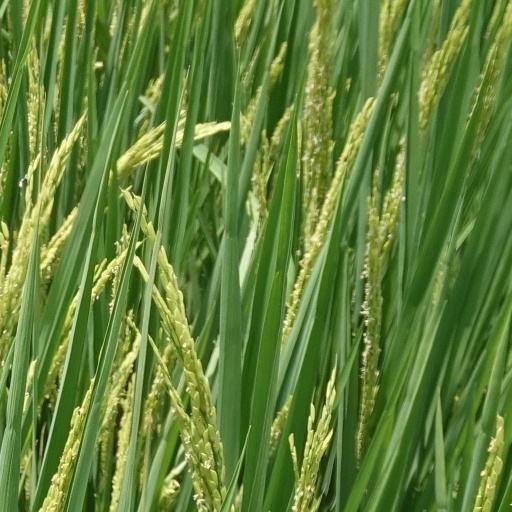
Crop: rice